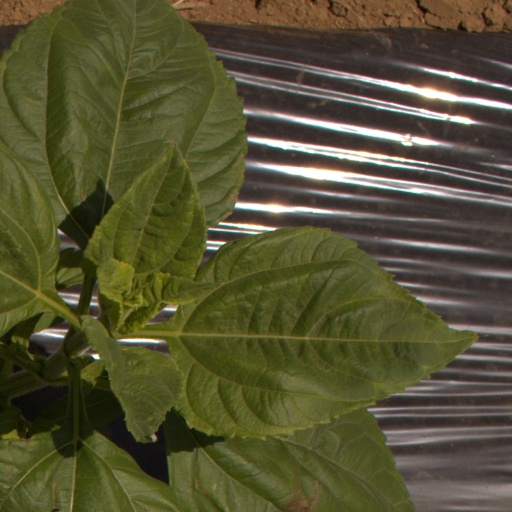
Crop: Jerusalem artichoke